The Derby Ram

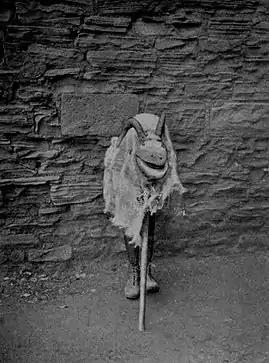
Old Tup at Handsworth, South Yorkshire, taken before 1907

"The Derby Ram" or "As I was Going to Derby" is a traditional tall tale English folk song (Roud 126) that tells the story of a ram of gargantuan proportions and the difficulties involved in butchering, tanning, and otherwise processing its carcass.